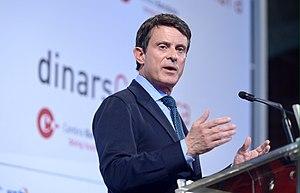
Manuel Valls [manɥɛl vals], né le 13 août 1962 à Barcelone, est un homme d'État franco-espagnol, Premier ministre français du 31 mars 2014 au 6 décembre 2016.